Systems in Blue

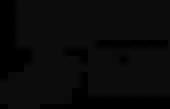
The group's logo

In 2003, together with songwriter/producer Thomas Widrat, they founded a project Systems in Blue. Their first single "Magic Mystery" was released in March 2004. After changing the label and two more singles, they released their first album "Point of No Return" on 20 September 2005.